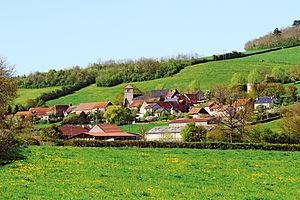
Fontangy sur le flanc du Mont Ligot
Fontangy est une commune française située dans le département de la Côte-d'Or en région Bourgogne-Franche-Comté, dans le Morvan. Son ancien nom était Fontangis.